Frank Sexton (baseball)

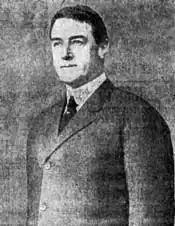
Frank Sexton, c. 1915

While continuing his medical practice, Sexton served as the baseball coach at his alma mater, Brown University. He was the baseball coach at Brown for eight years from 1903 to 1910. During his years as a baseball coach at Brown, his teams "always ranked among the best in college baseball" and finished in first place among the Eastern college teams in his last three years as coach. He led the 1907 Brown baseball team to a perfect 21–0 record. In 1907, the "Brown Alumni Monthly" noted:"Very much of this year's creditable showing is due to Frank J. Sexton, the coach, who has a great faculty for the developing of new baseball material. He has been in charge of the team two years, and we sincerely hope he will continue in charge next season. He knows the men thoroughly, is intensely interested in them, and has the advantage of being a former Brown player himself."